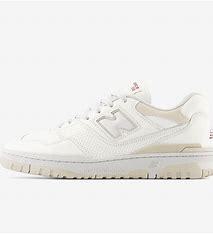
Brand: New
Model: Balance kg New Balance 550